2021 Cumbre Vieja volcanic eruption

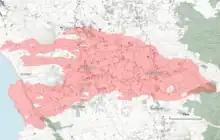
Extent of lava coverage by 23 November (Copernicus EMS), with highlight of destroyed buildings in Todoque, La Laguna and Los Campitos

On 30 October, a magnitude 5 earthquake occurred, again under Mazo. The area covered by lava flows had increased to around 963 hectares.